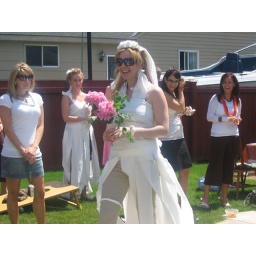
Candace parading around in her toilet paper dress